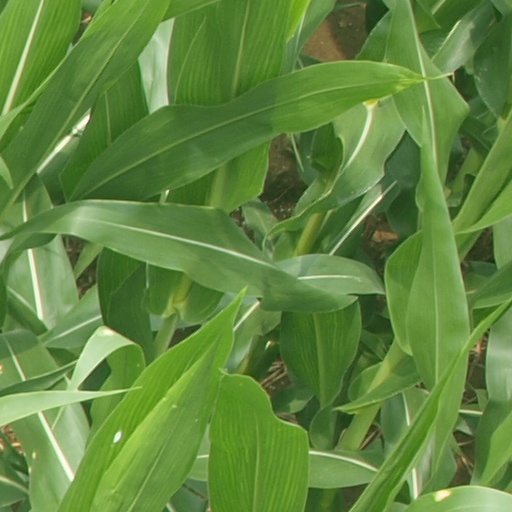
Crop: maize; corn